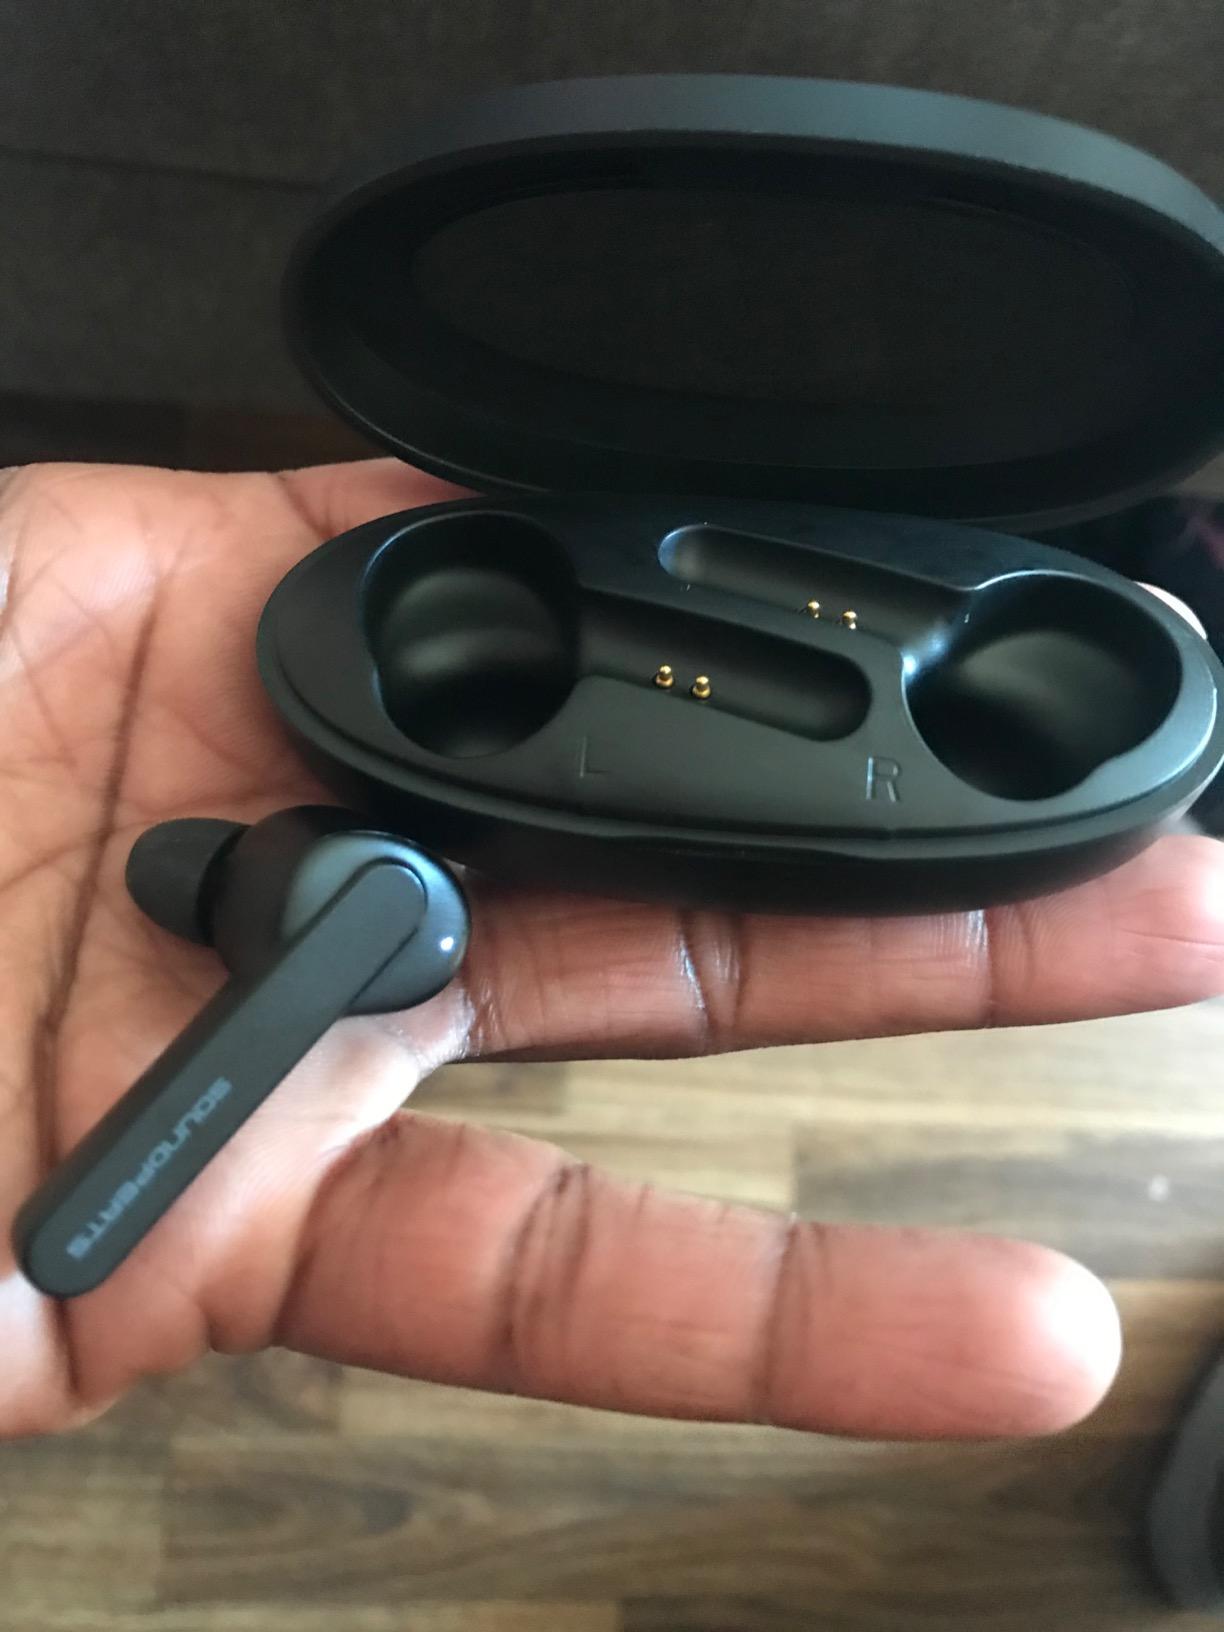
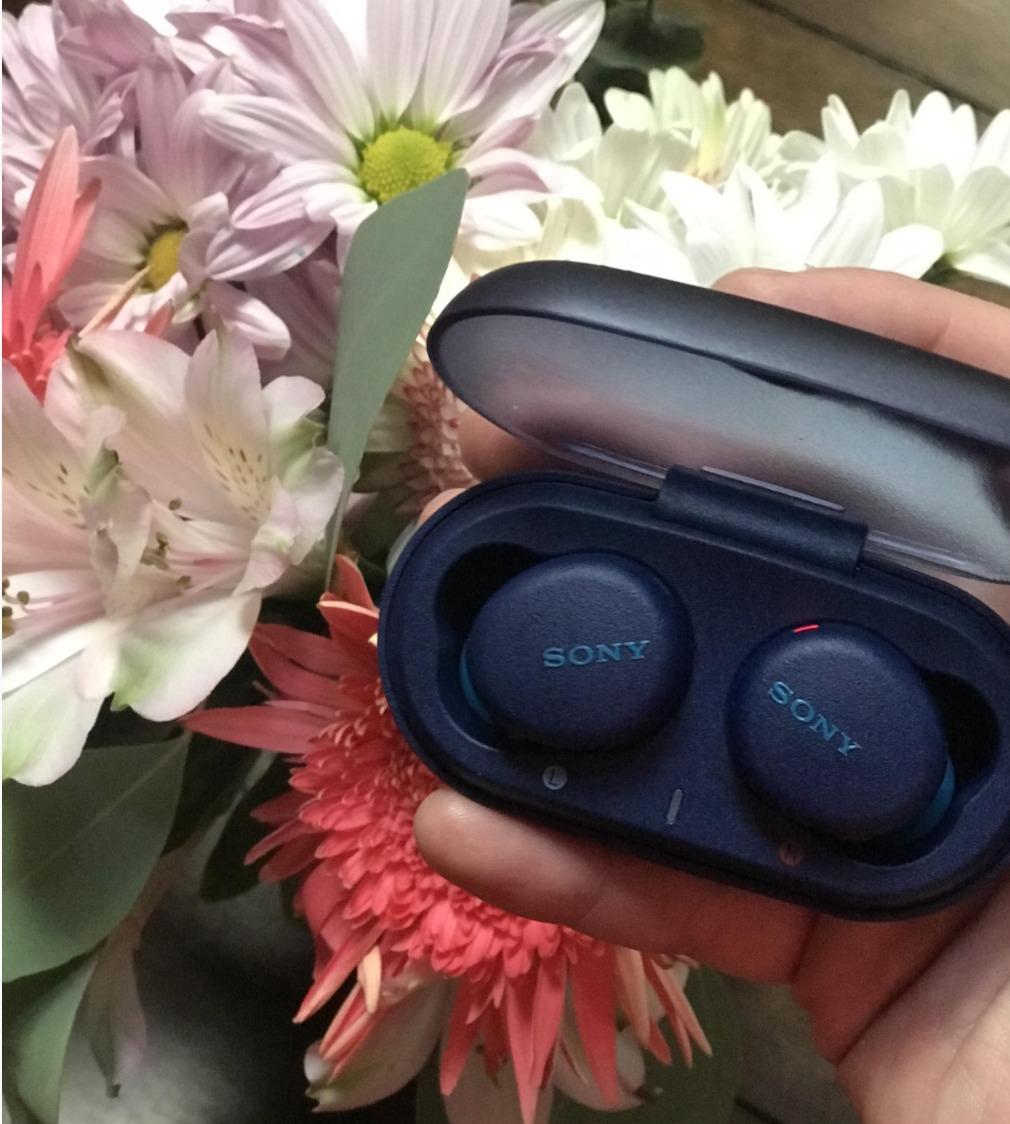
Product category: earbuds
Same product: no